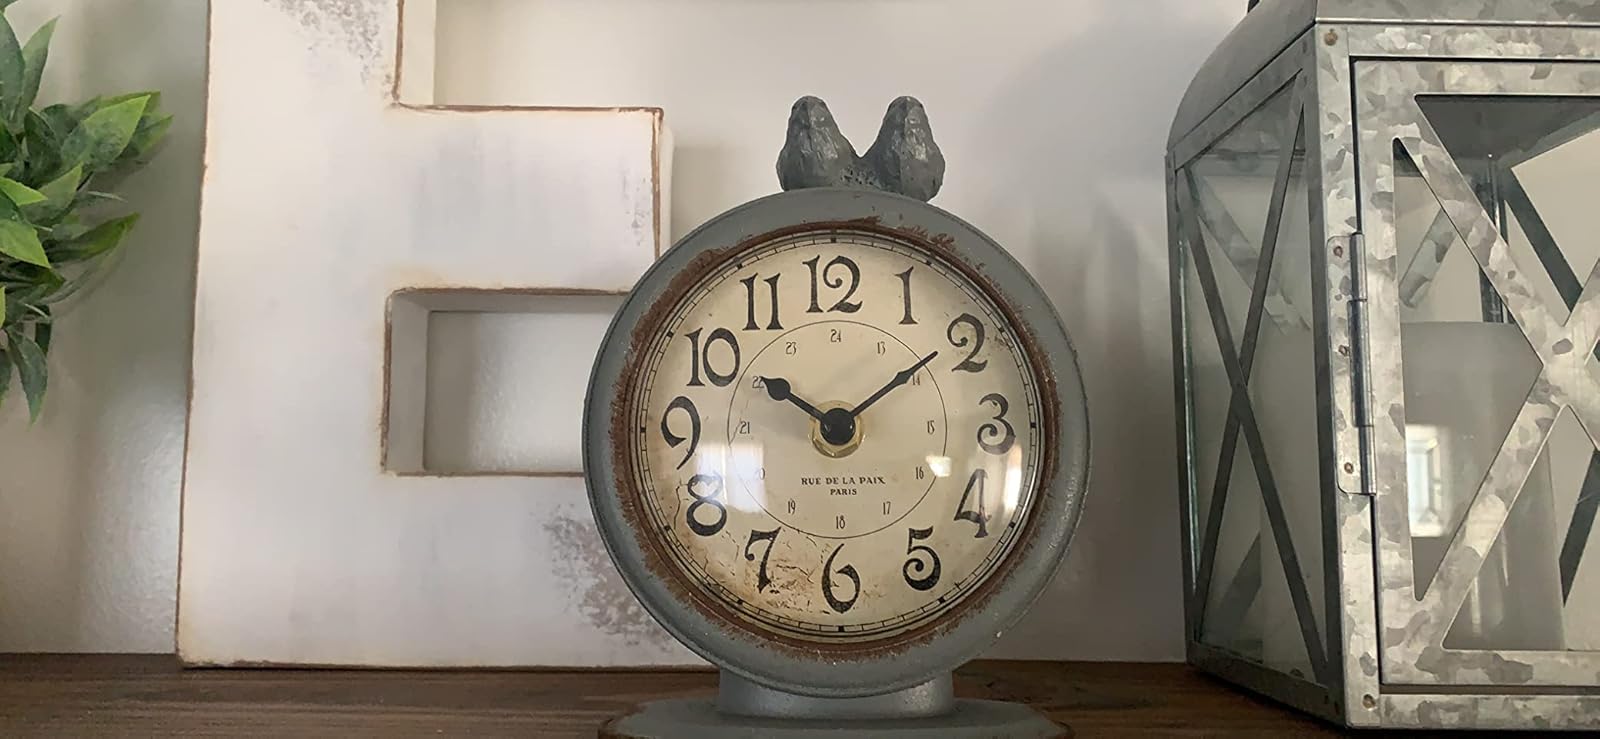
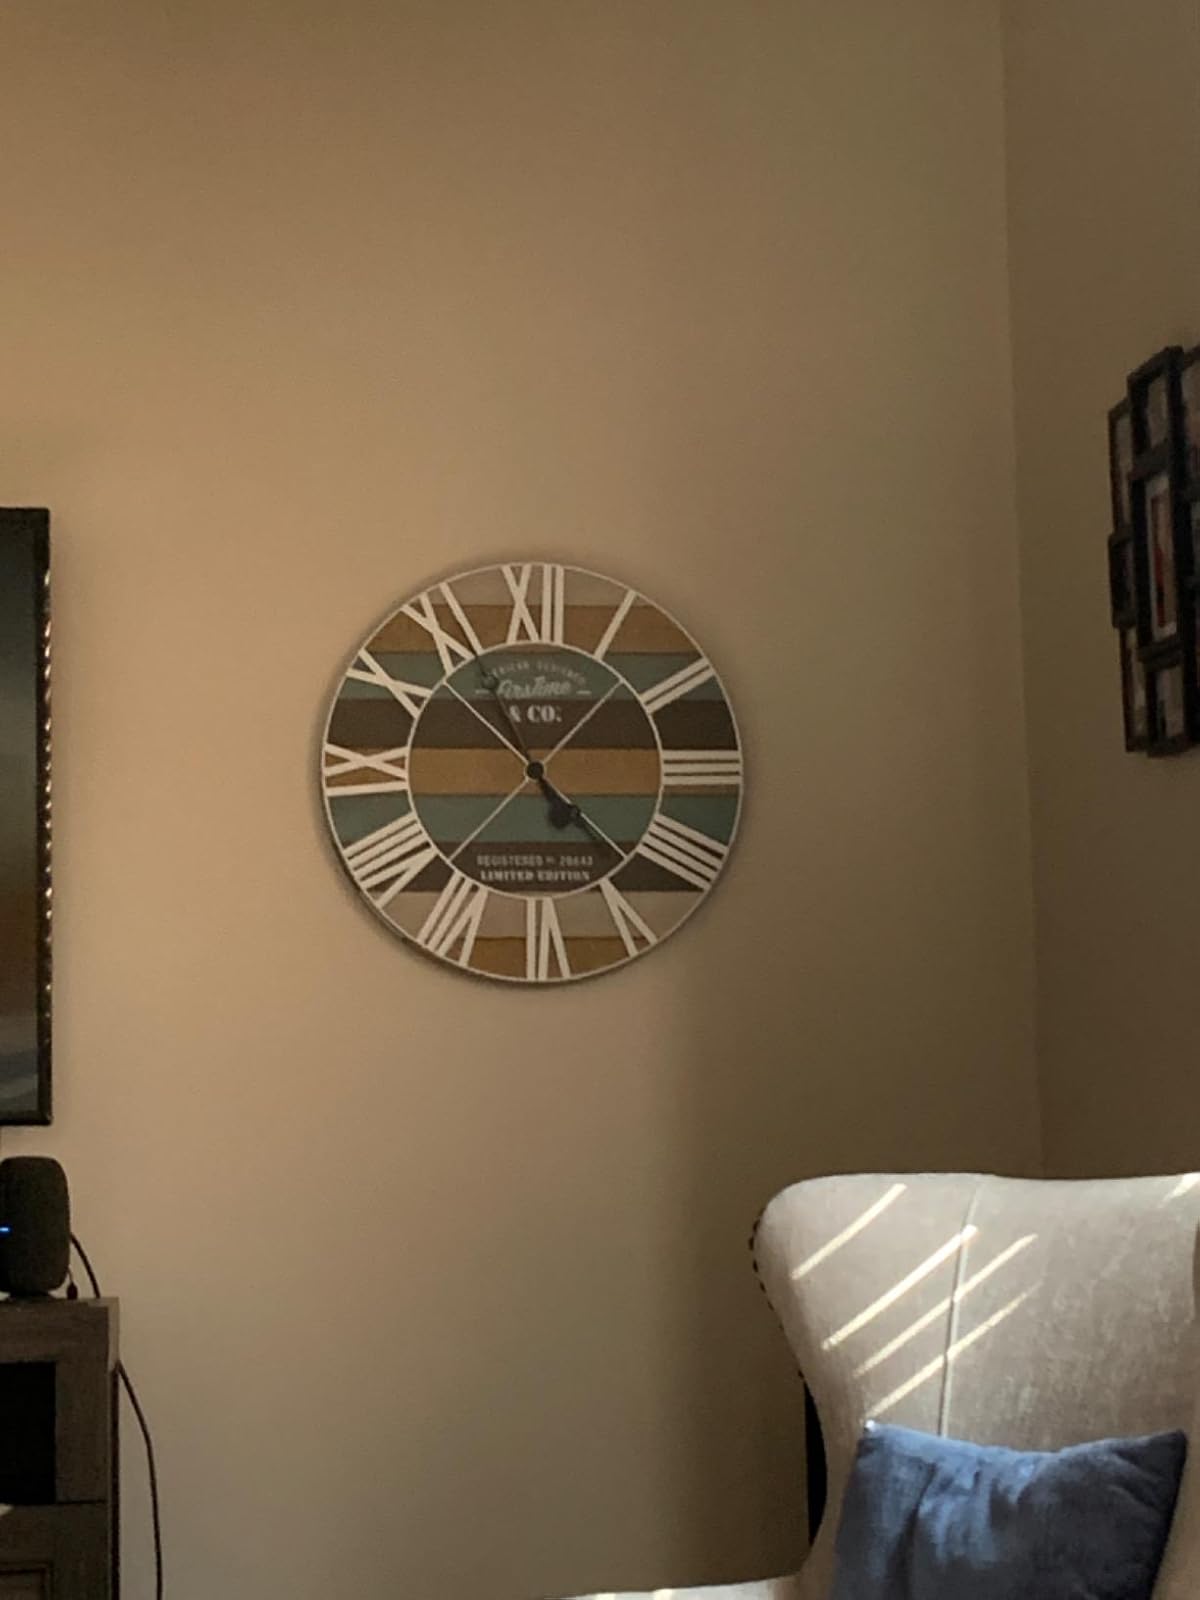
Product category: clock
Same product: no